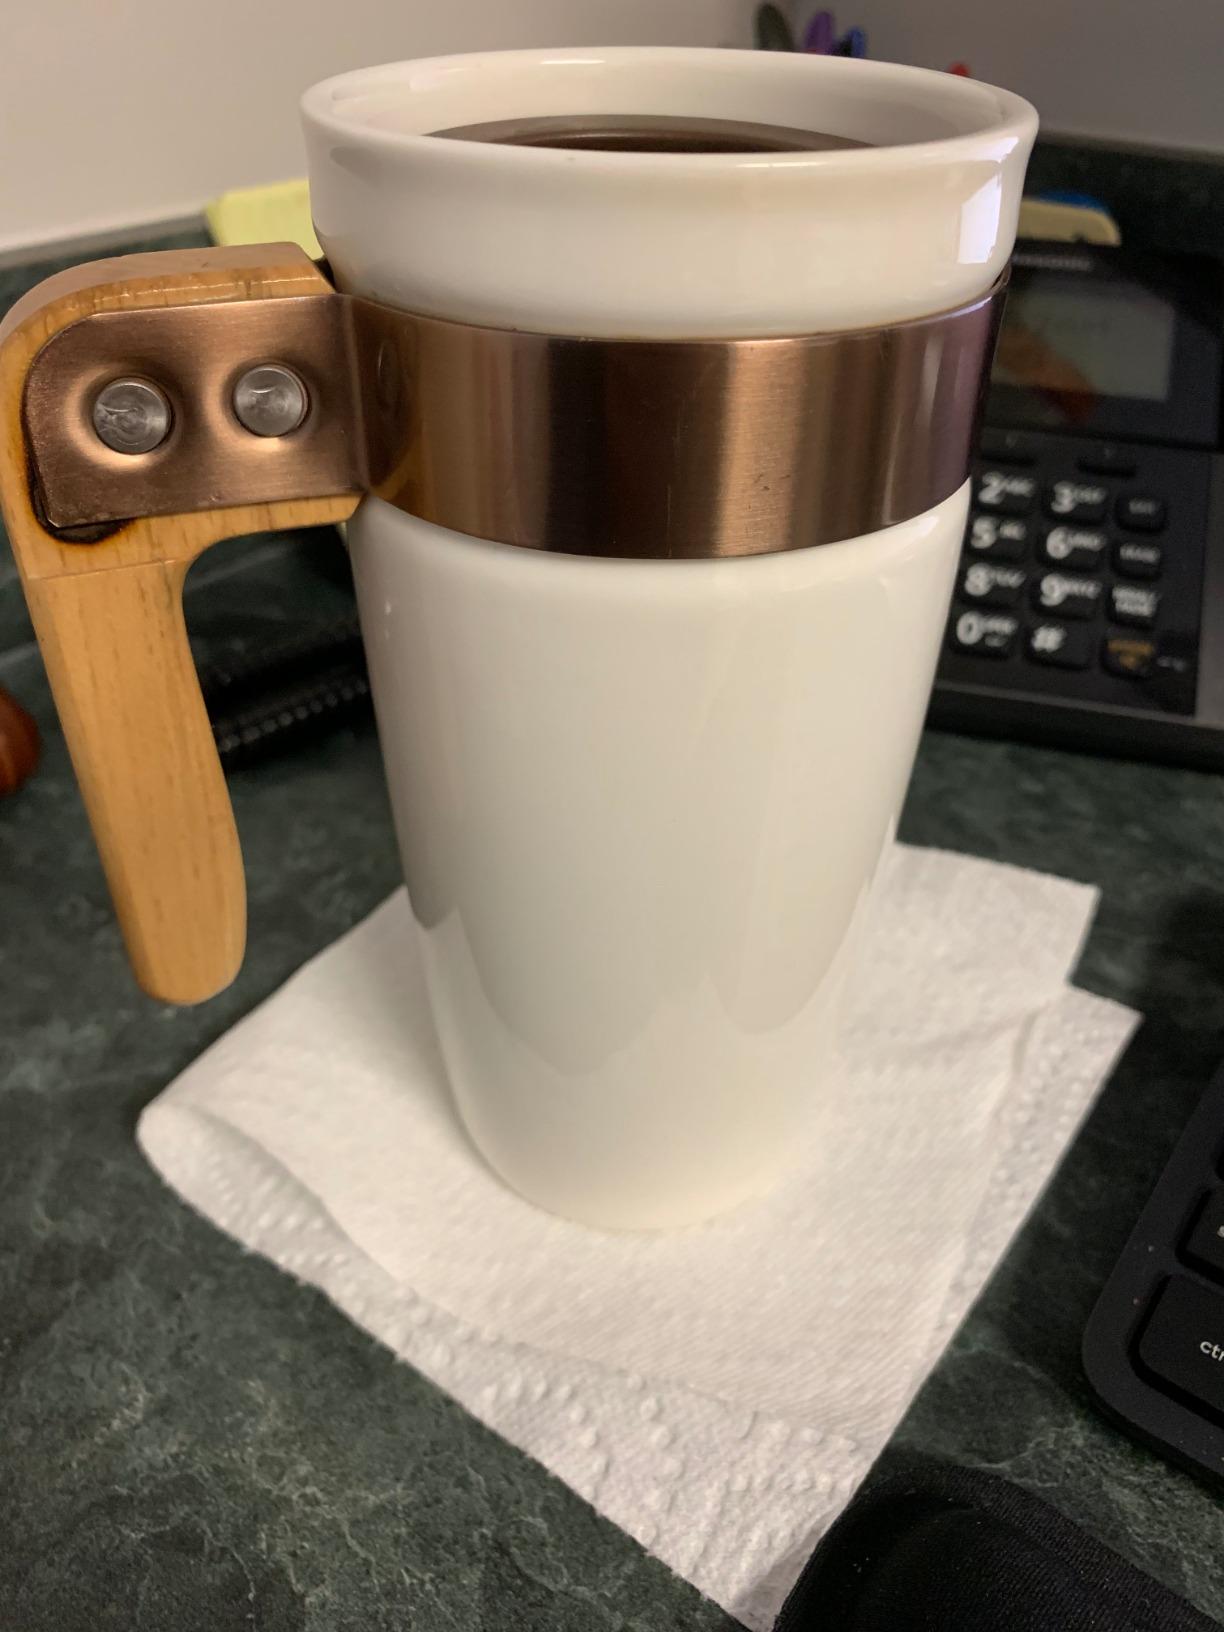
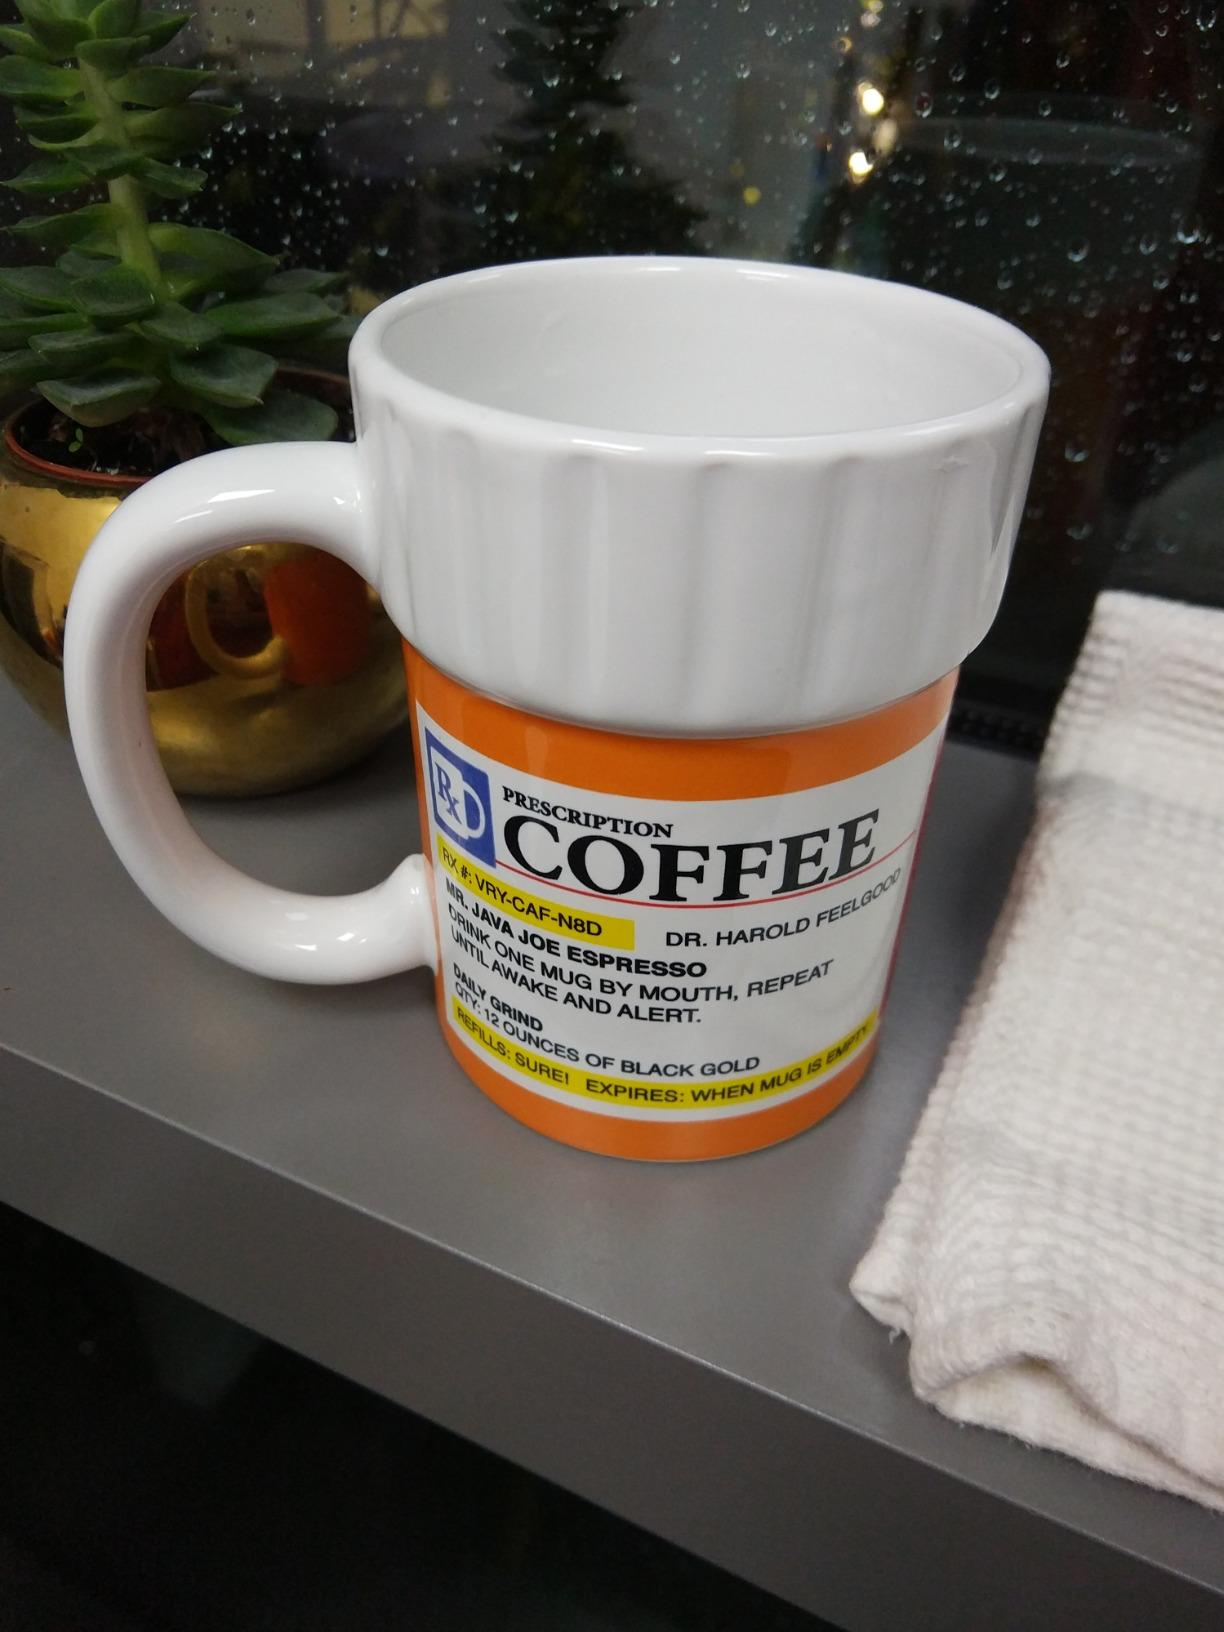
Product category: items_mug
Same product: no